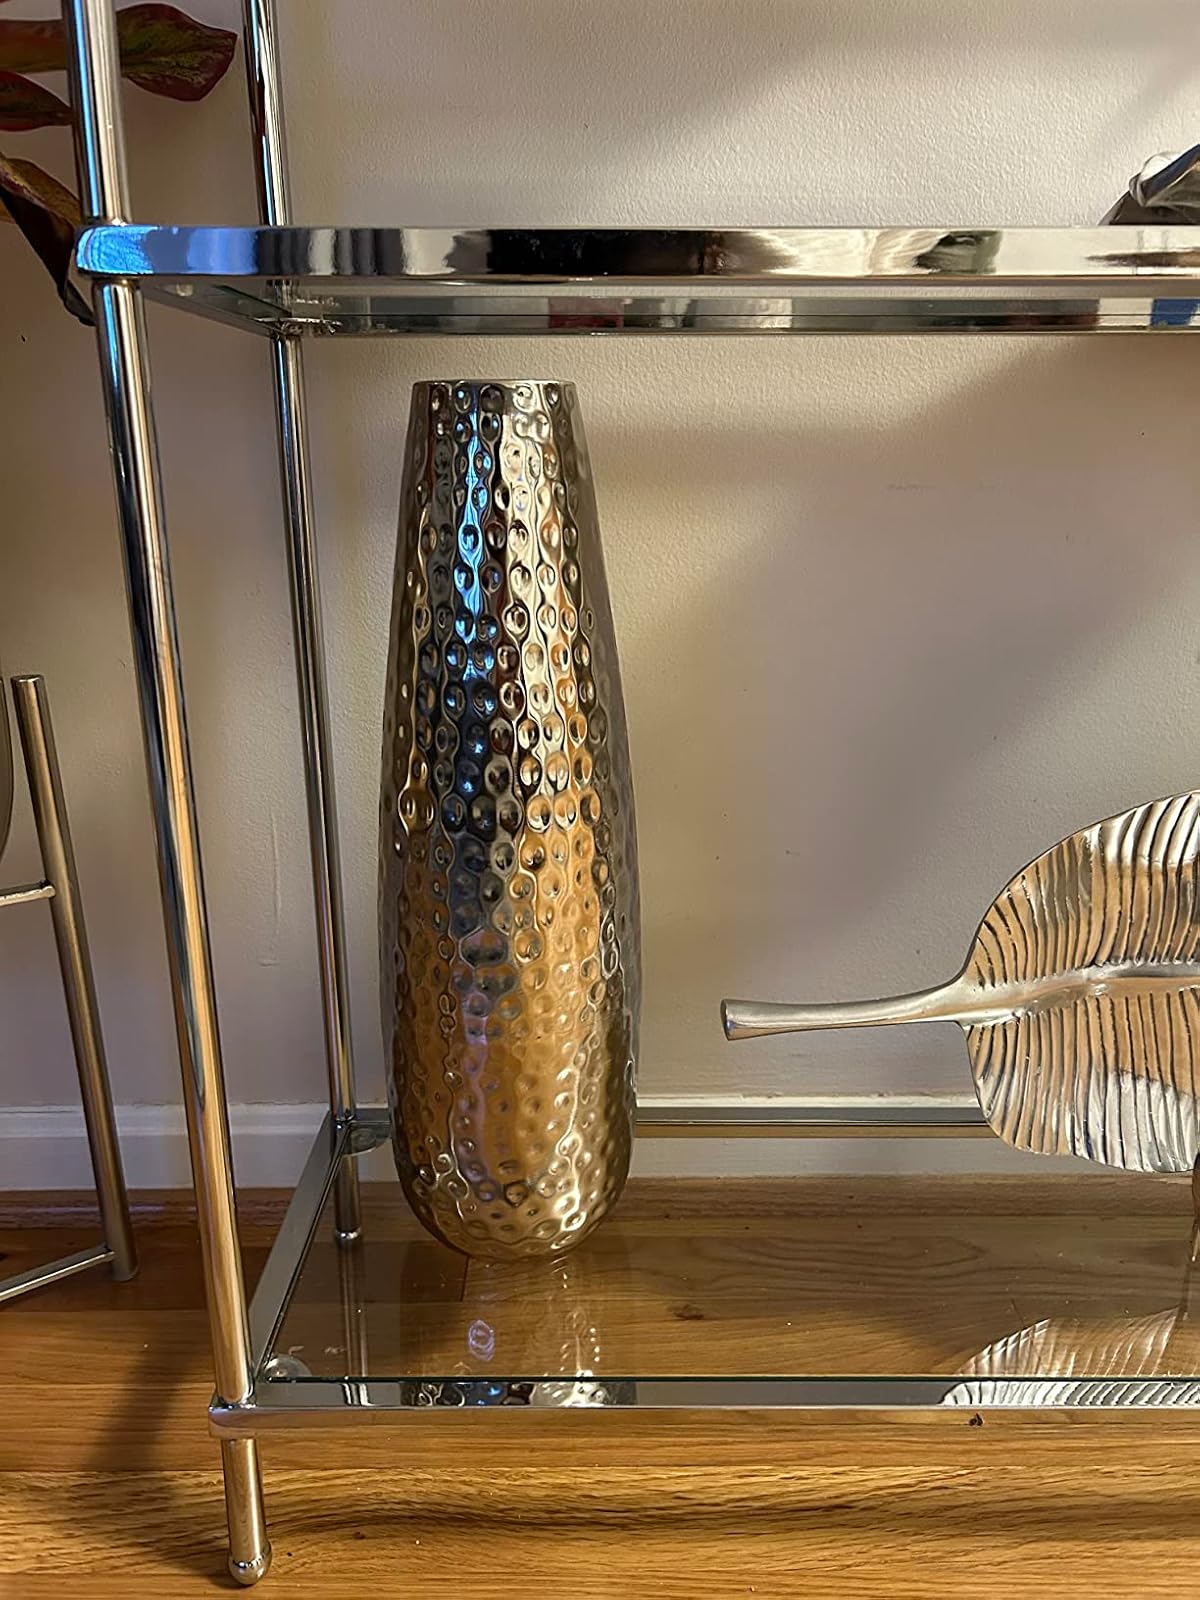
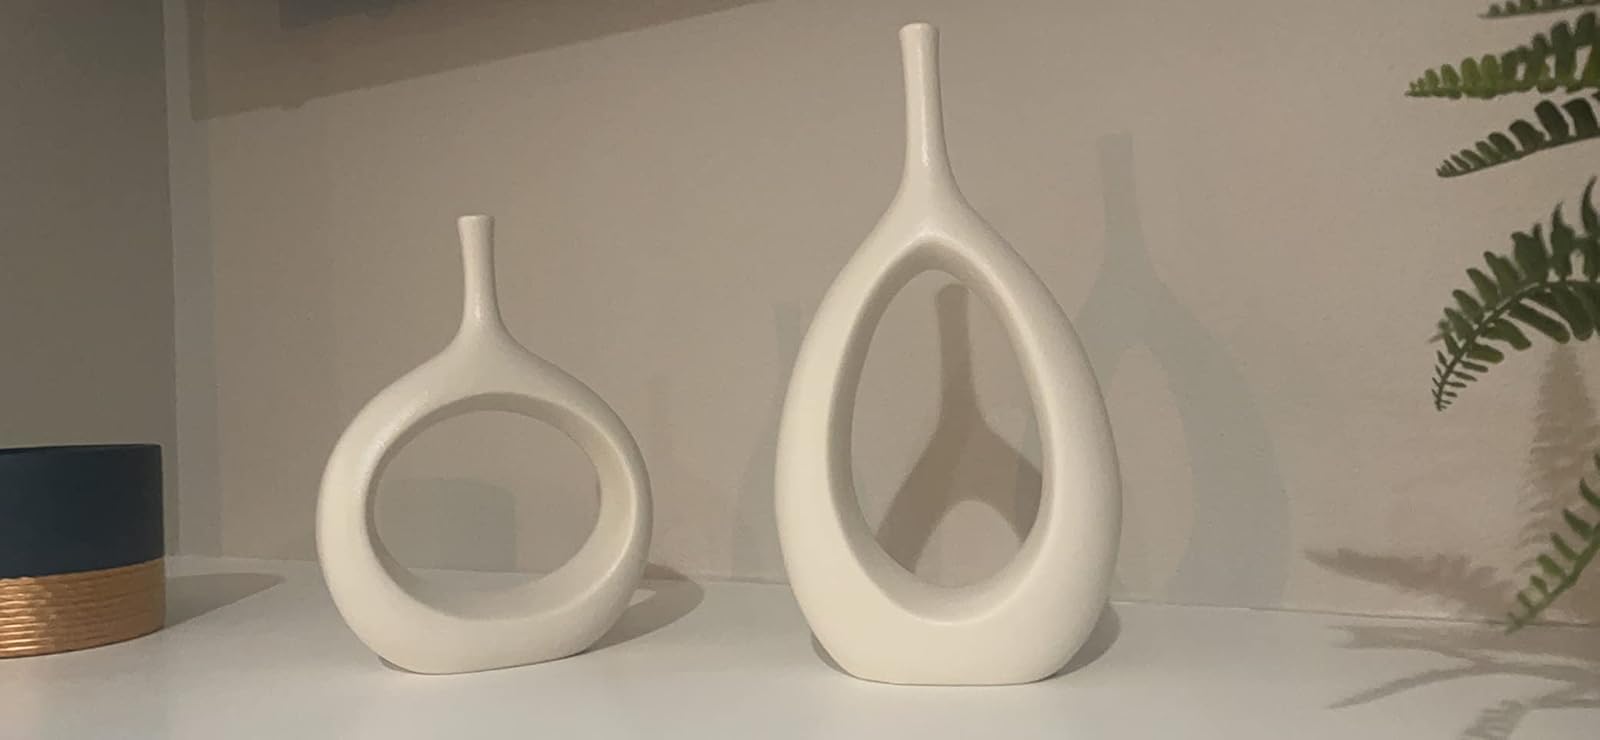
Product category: vase
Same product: no